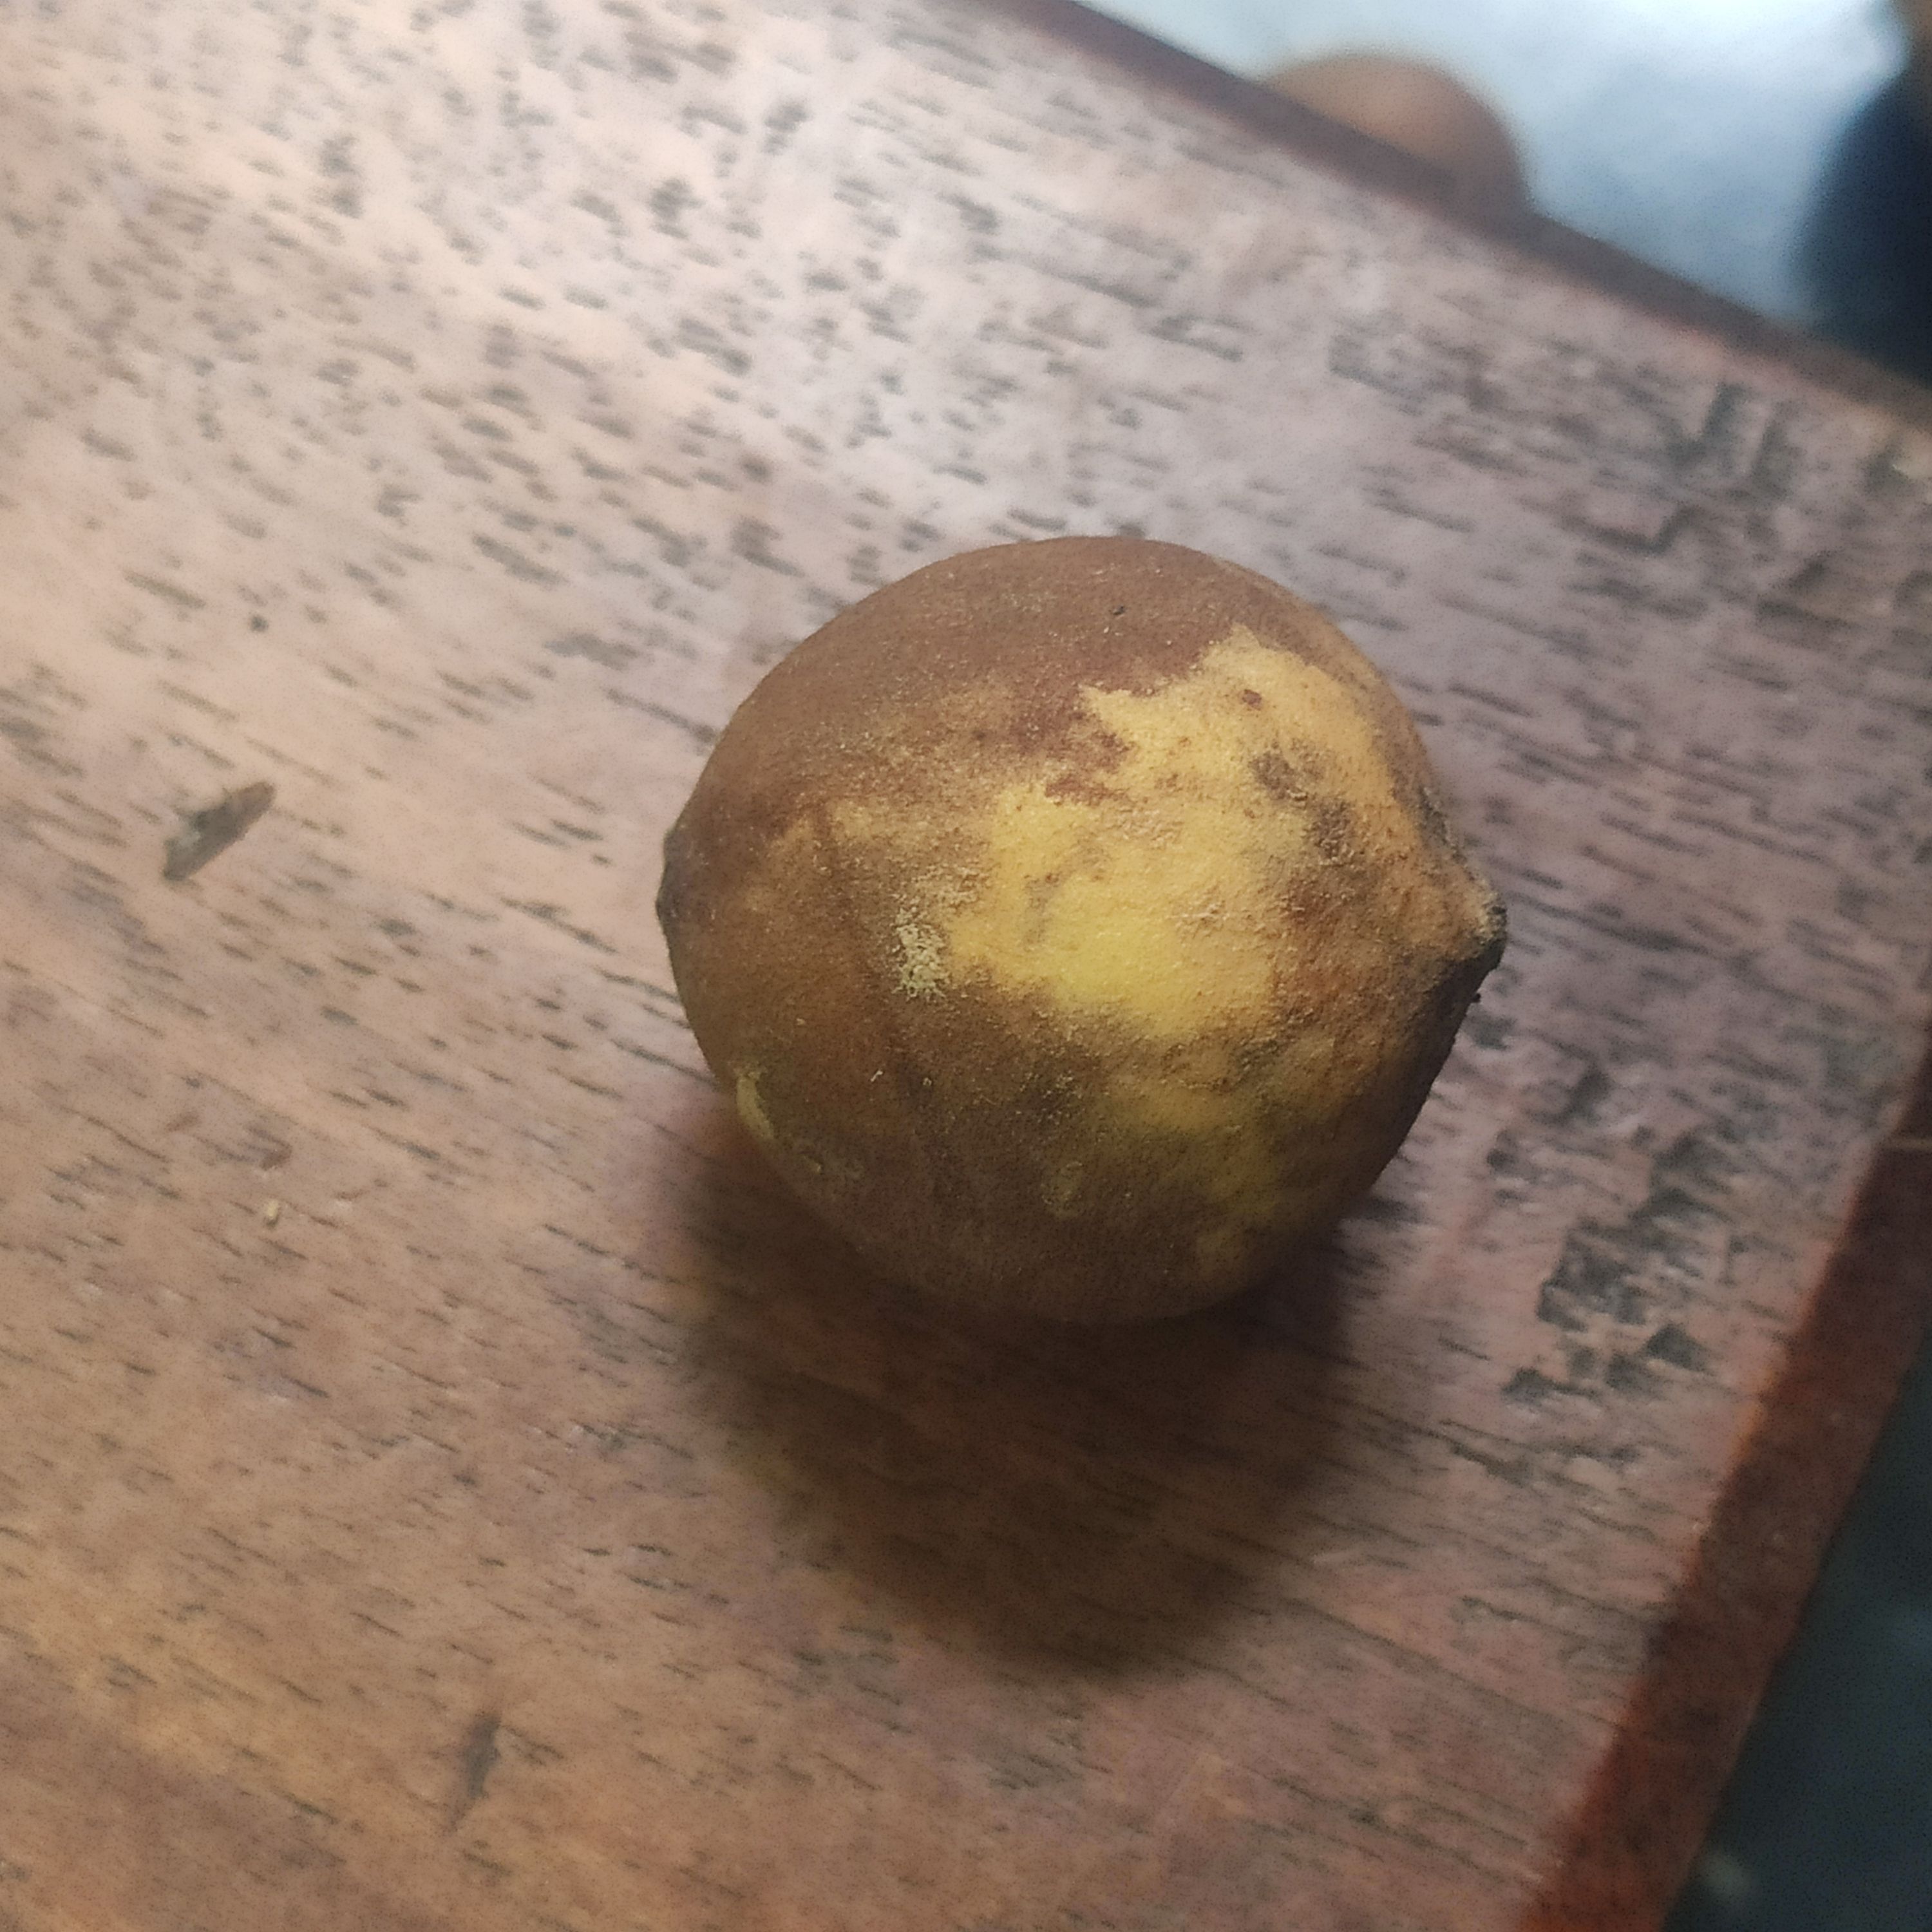
Fruit: burmese-grape
Grade: 2nd-grade